Port Grimaud

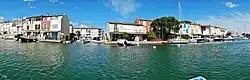
Port Grimaud, in the south of France, on the Mediterranean Sea

Port Grimaud is a seaside town that forms part of the commune of Grimaud in the Var department of the Provence-Alpes-Côte d'Azur region in southeastern France. It is located seven km (four mi) west of Saint-Tropez and seven km southwest of Sainte-Maxime. This seaside town was created by architect François Spoerry in the 1960s by modifying the marshes of the river Giscle on the bay of Saint-Tropez. Built with channels in a Venetian manner, but with French "fisherman"-style houses resembling those in Saint-Tropez, Spoerry called his style "L'architecture douce".